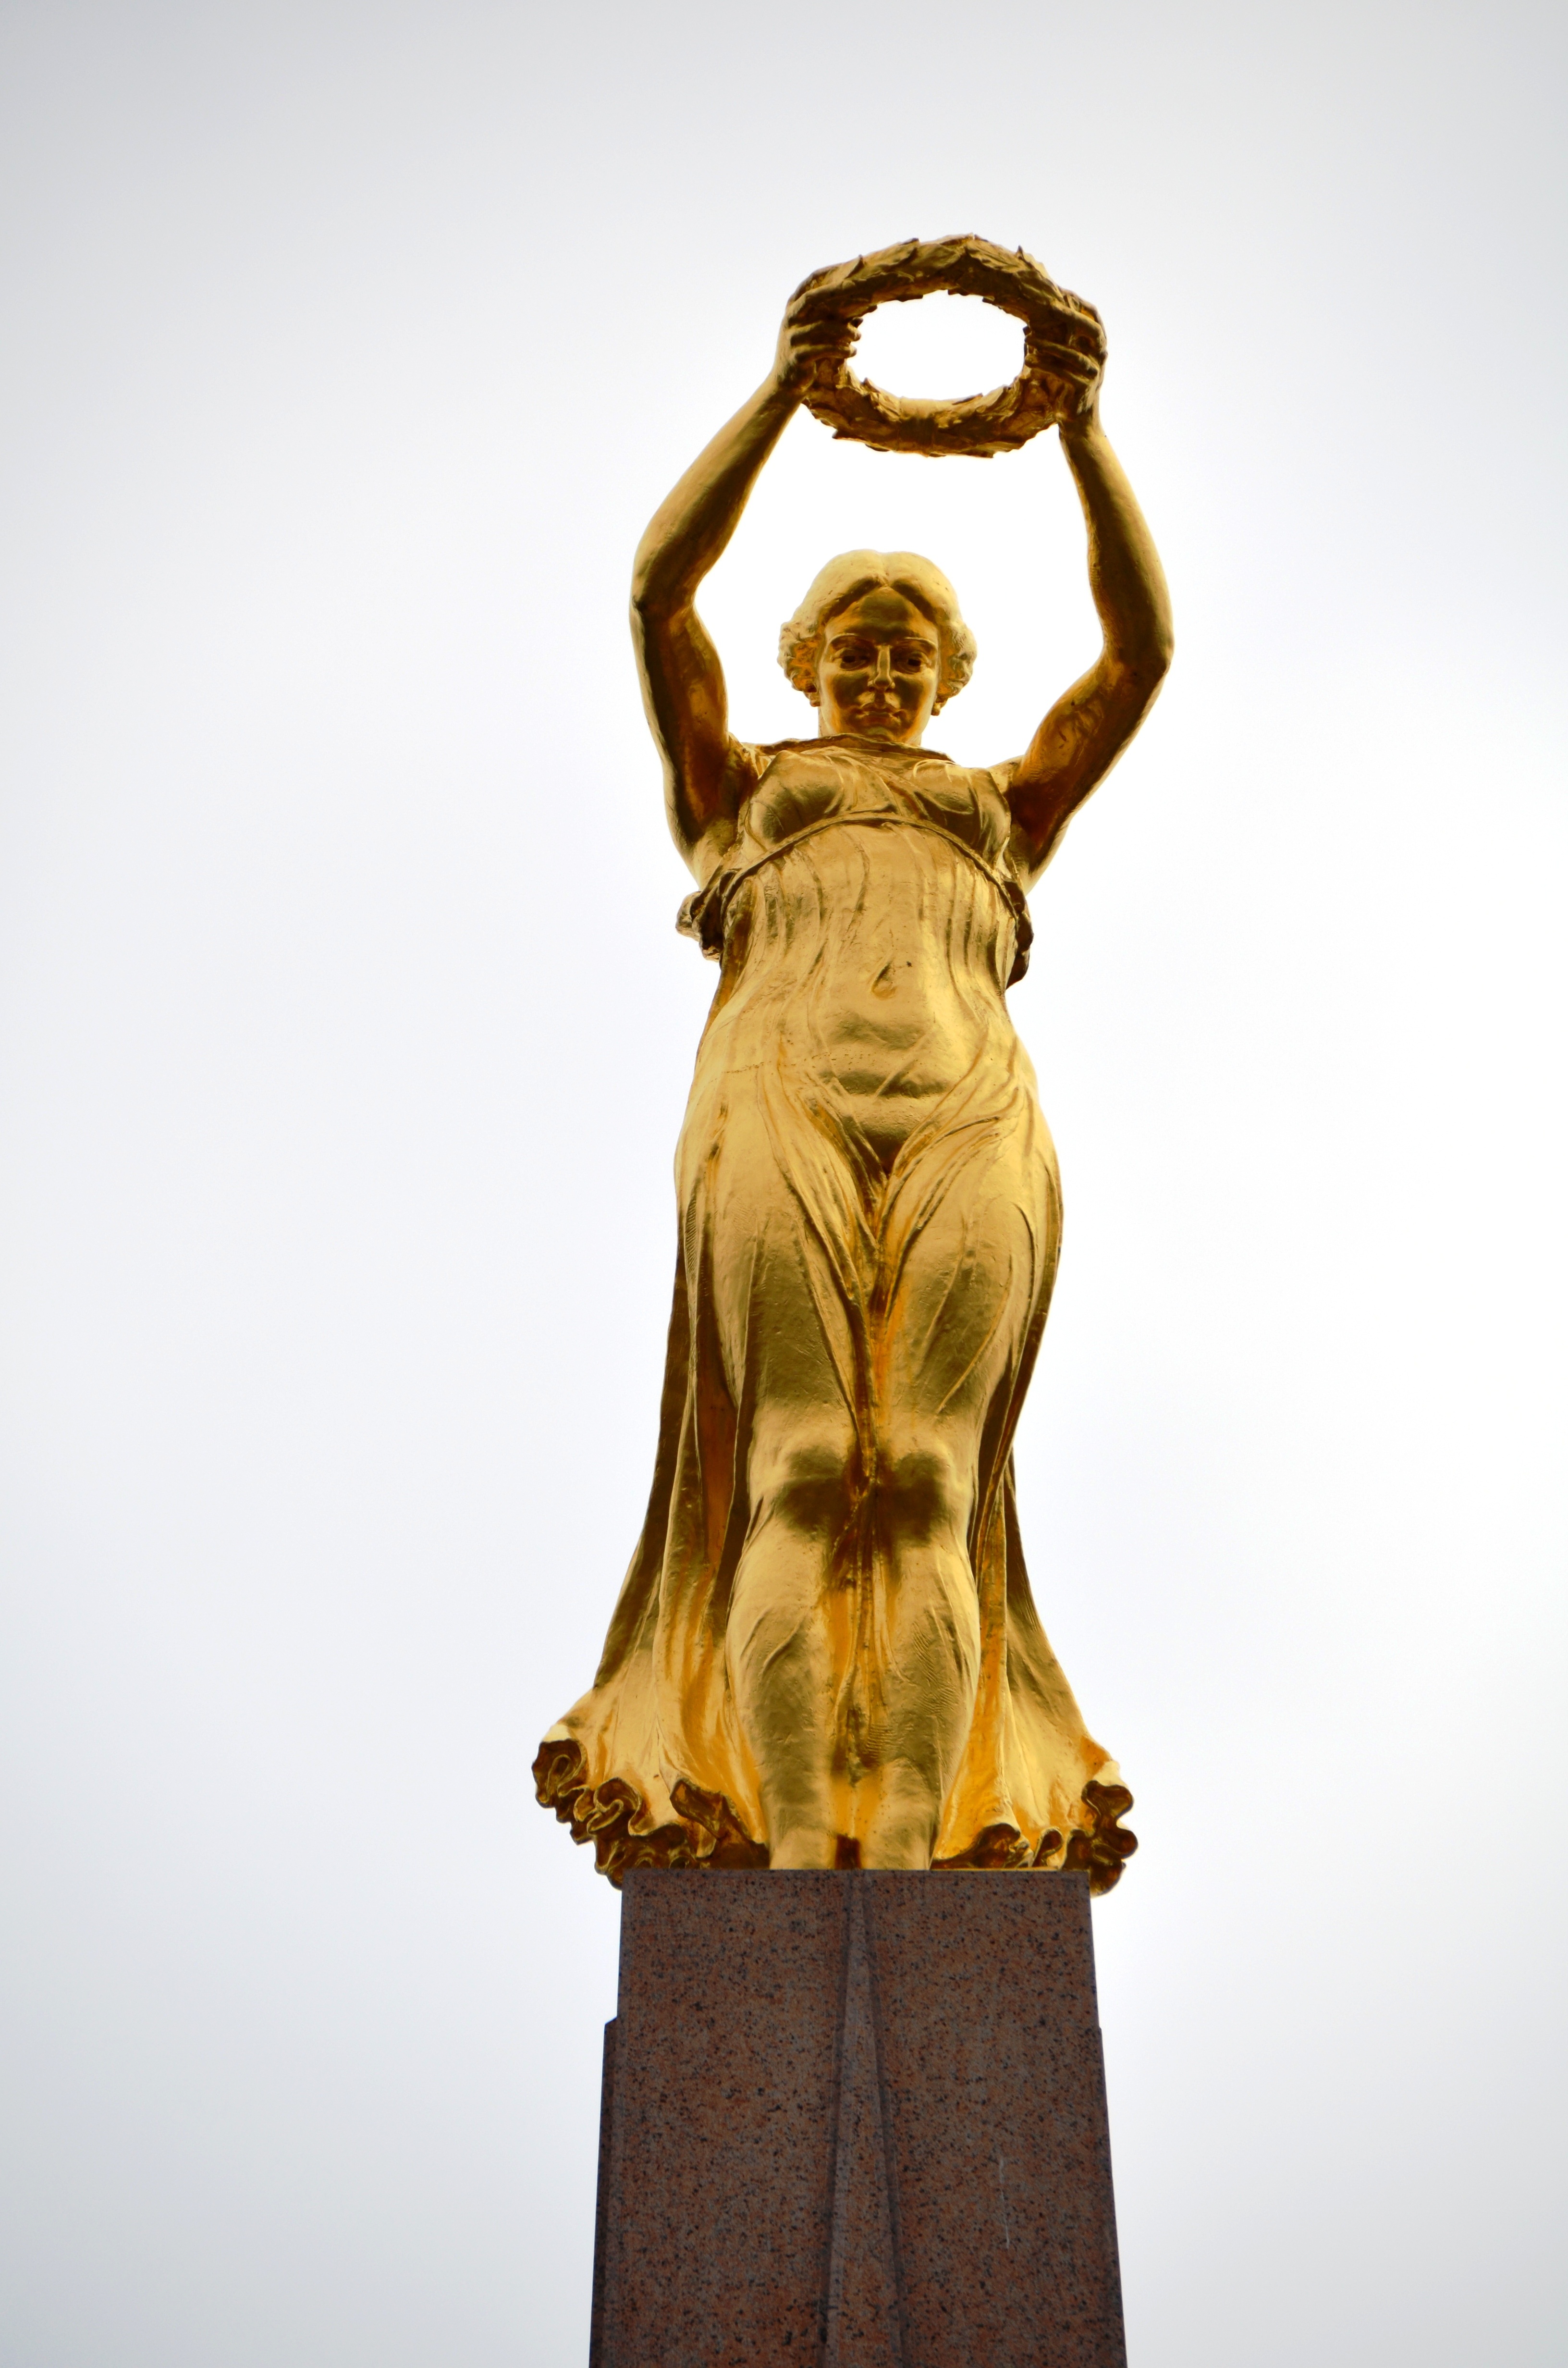
air, monument, statue, nike, sculpture, art, gold, bronze, luxembourg, trophy, symbolic, goddess of victory, gelle fra, queen of freedom, lady rosa of luxembourg, gilded bronze statue, gold statue